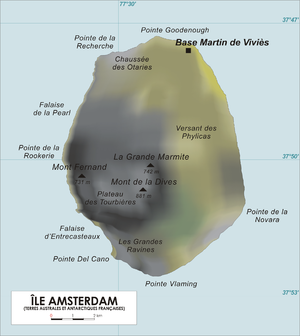
Carte de l'Ile Amsterdam, Terres australes et antarctiques françaises.
Le mont de la Dives est un volcan endormi situé dans l'île Amsterdam, dans les Terres australes et antarctiques françaises. C'est le point culminant de l'île avec 881 mètres d'altitude.
Paul de Martin de Viviès, ou simplement Paul de Viviès, est un météorologue et explorateur français.
L'île Amsterdam, appelée île de la Nouvelle-Amsterdam jusqu'en 1965, est une petite île française située dans le Centre de l'océan Indien, à 1 368 km au nord-nord-est des îles Kerguelen et à 2 713 km au sud-est de l'île Maurice. Elle forme avec l'île Saint-Paul, distante de 91 km plus au sud, le district des îles Saint-Paul et Nouvelle-Amsterdam, l'un des cinq districts des Terres australes et antarctiques françaises.
Martin-de-Viviès est la base scientifique permanente du district de Saint-Paul-et-Amsterdam, appartenant à la collectivité des Terres australes et antarctiques françaises. Cette base a été établie en 1949 au nord de l'île Amsterdam.